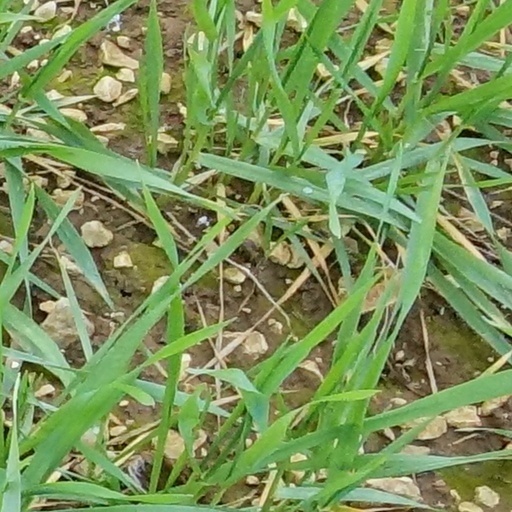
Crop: wheat